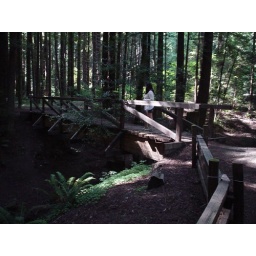
bridge over the river chai